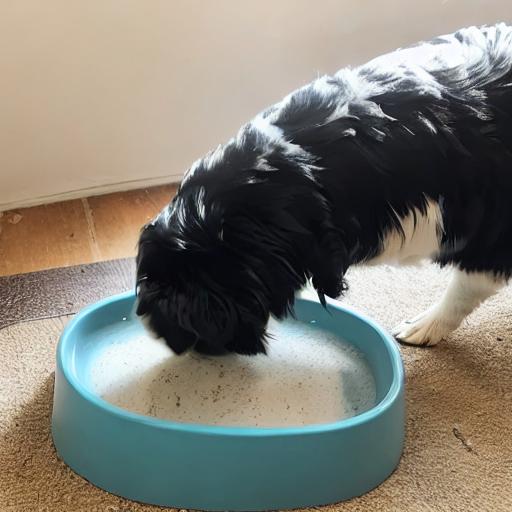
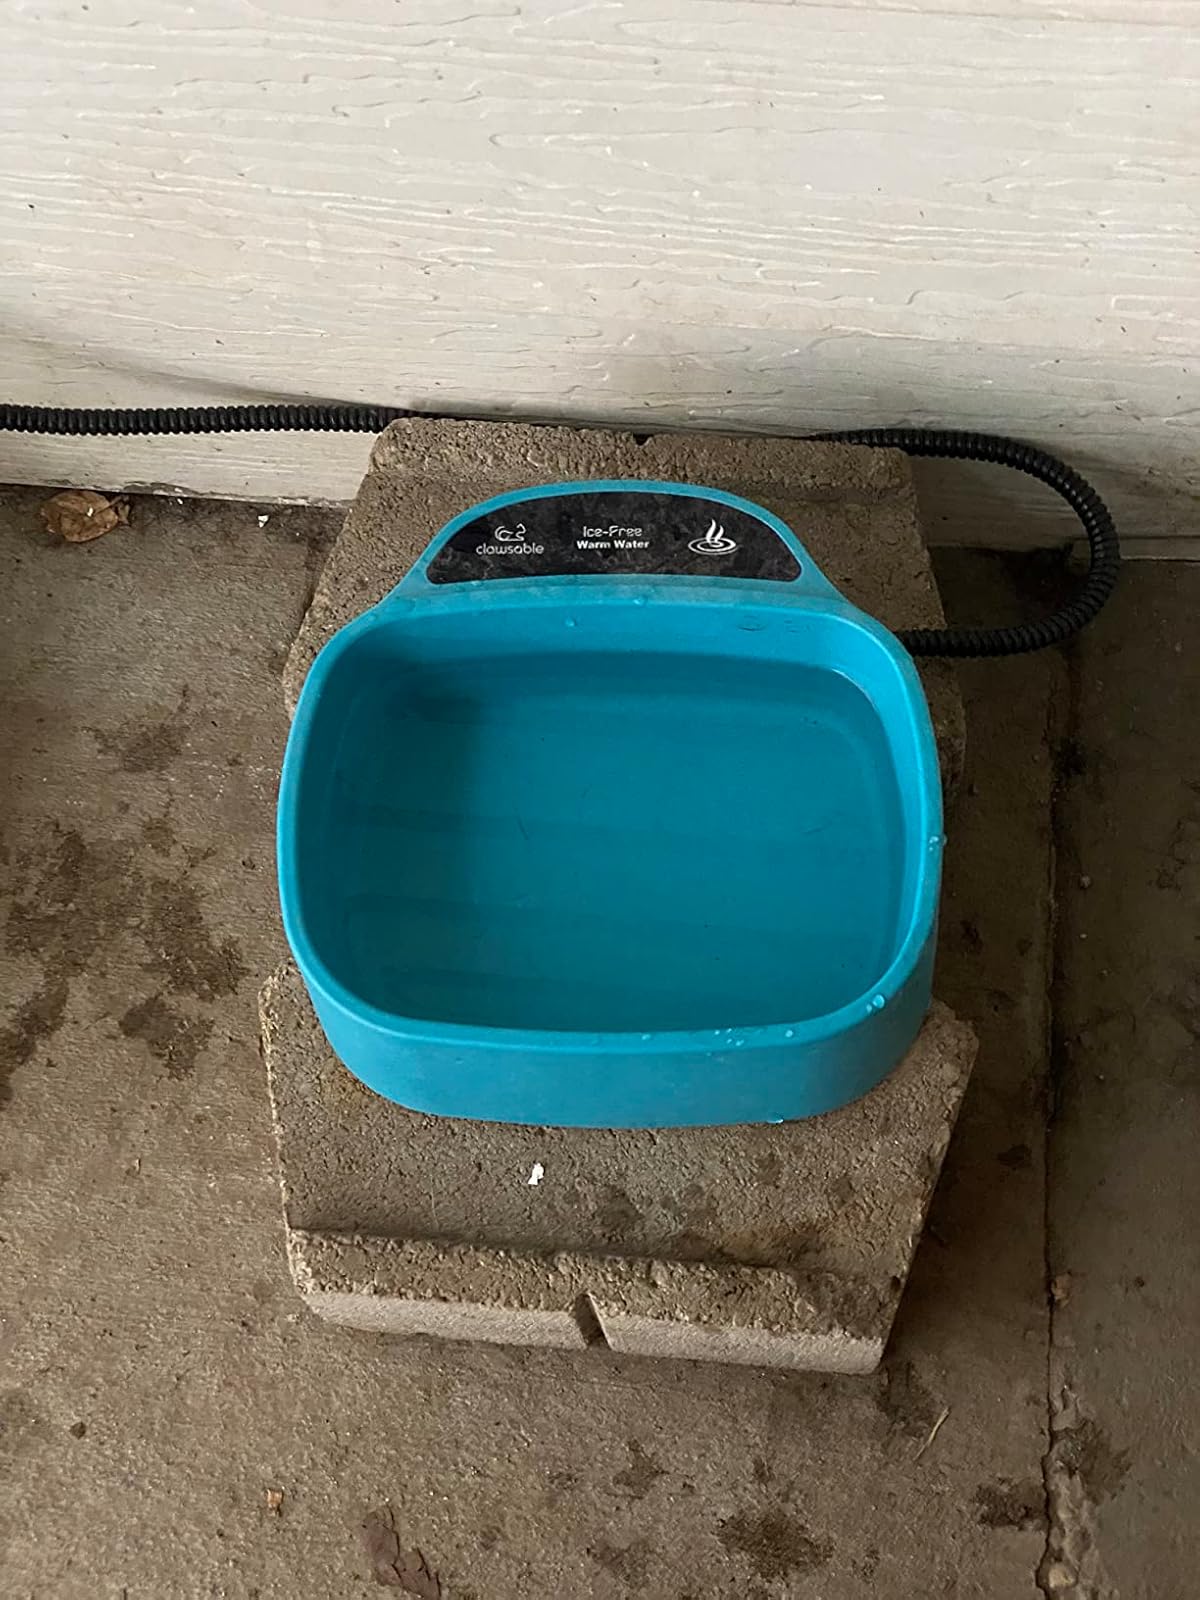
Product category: items_bowl
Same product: no